Korean folklore

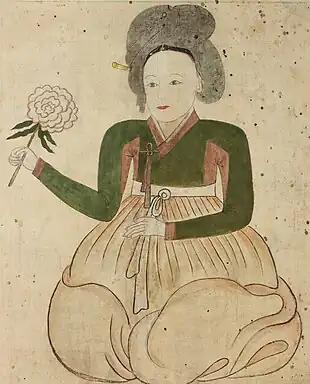
Princess Bari holding the flower of resurrection. Painting for shamanic rituals, eighteenth century.

Shamanic songs consist of both songs with narrative content about the gods, recited for ritual purposes, and non-narrative hymns addressed or dedicated to the gods. Both are traditionally passed down from shaman to shaman. One of the best-known examples of the former is the Princess Bari narrative. Most versions recount of a Korean princess abandoned by her parents for being the seventh daughter of a son-less king. Many years later, her parents fall ill, and the only cure is medicinal water from the Western Heaven. The abandoned princess is rediscovered and agrees to help her parents when the other daughters will not. She travels to the afterlife, where she marries the guardian of the medicinal water and bears him (often seven) sons. She usually returns at her parents’ funeral, revives them with flowers of resurrection she has picked from the afterlife, and cures them with the water. The narrative commonly concludes with her becoming a deity connecting the living and the dead. The Princess Bari narrative is recited only in funeral ceremonies. The myth is generally understood as subverting the Confucian doctrines of patriarchy and age-ordered hierarchy through the Confucian value of filial piety; it is not the eldest son but the youngest daughter who manages to save her parents.